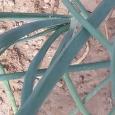
Crop: Onion
Condition: healthy-leaf